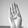
ASL letter: B